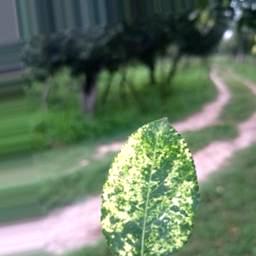
Label: Apple_Mosaic